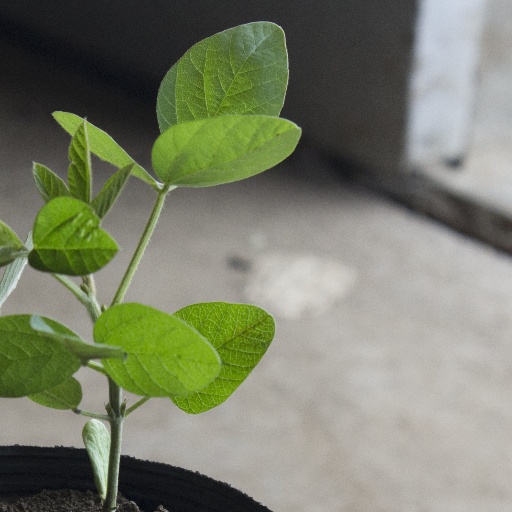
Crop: soybean